Viking Adventures

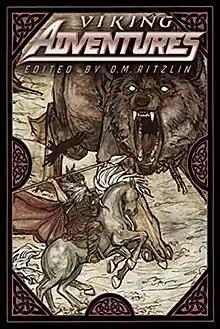
Cover of first edition

Viking Adventures is an anthology of historical fiction short stories and poetry edited by D. M. Ritzlin. It was first published in trade paperback and ebook by DMR Books in August 2021.